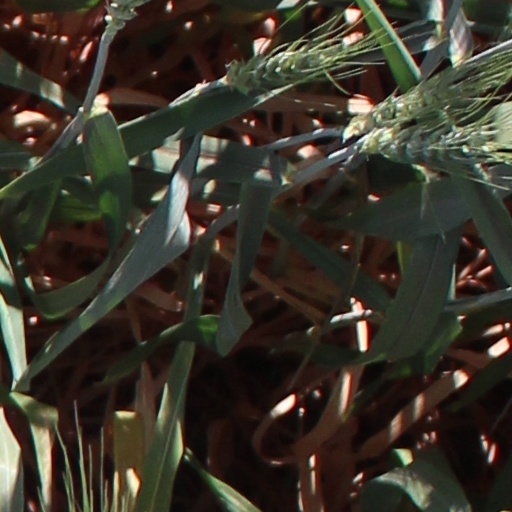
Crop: wheat